Matthias Benesch

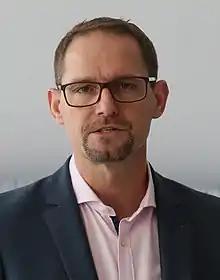
Matthias Benesch (2018)

Matthias Benesch (born 1968) is a German bobsledder who competed in the late 1990s and early 2000s. He is best known for his third-place finish in the four-man event during the 2000-1 Bobsleigh World Cup championships.